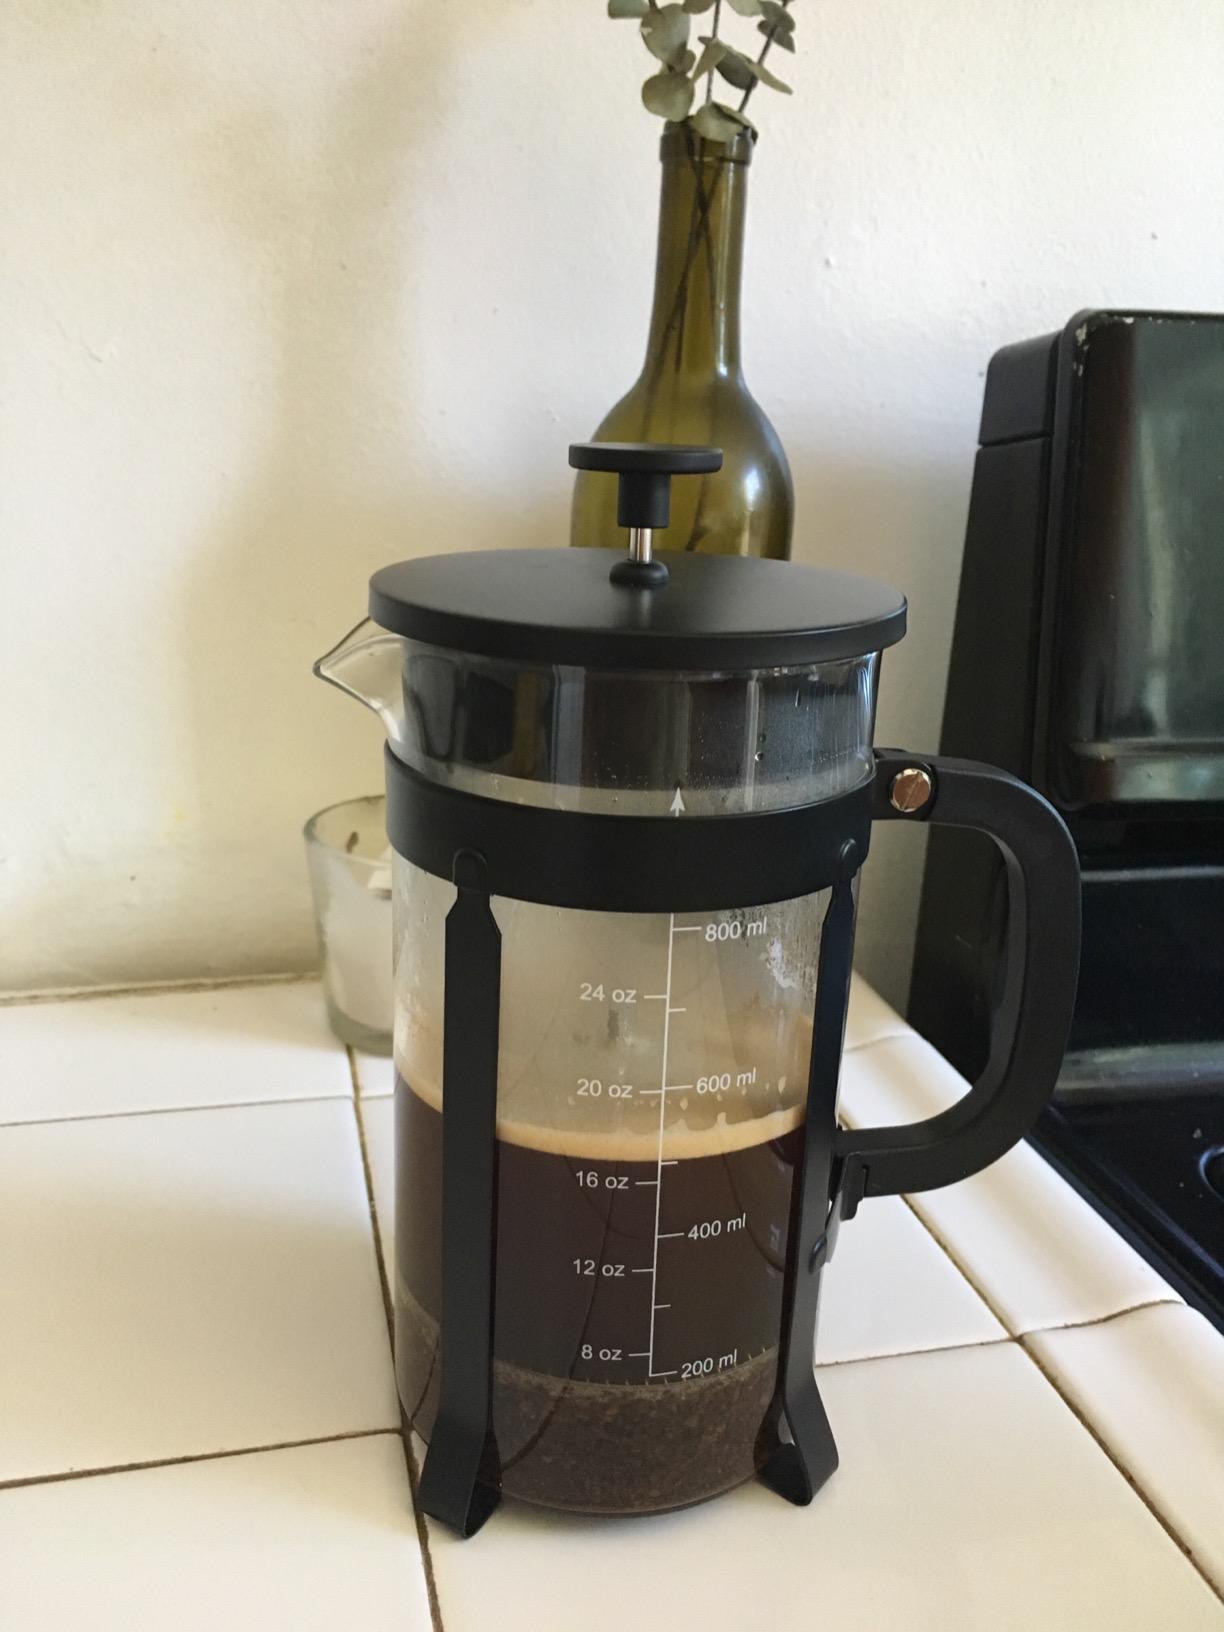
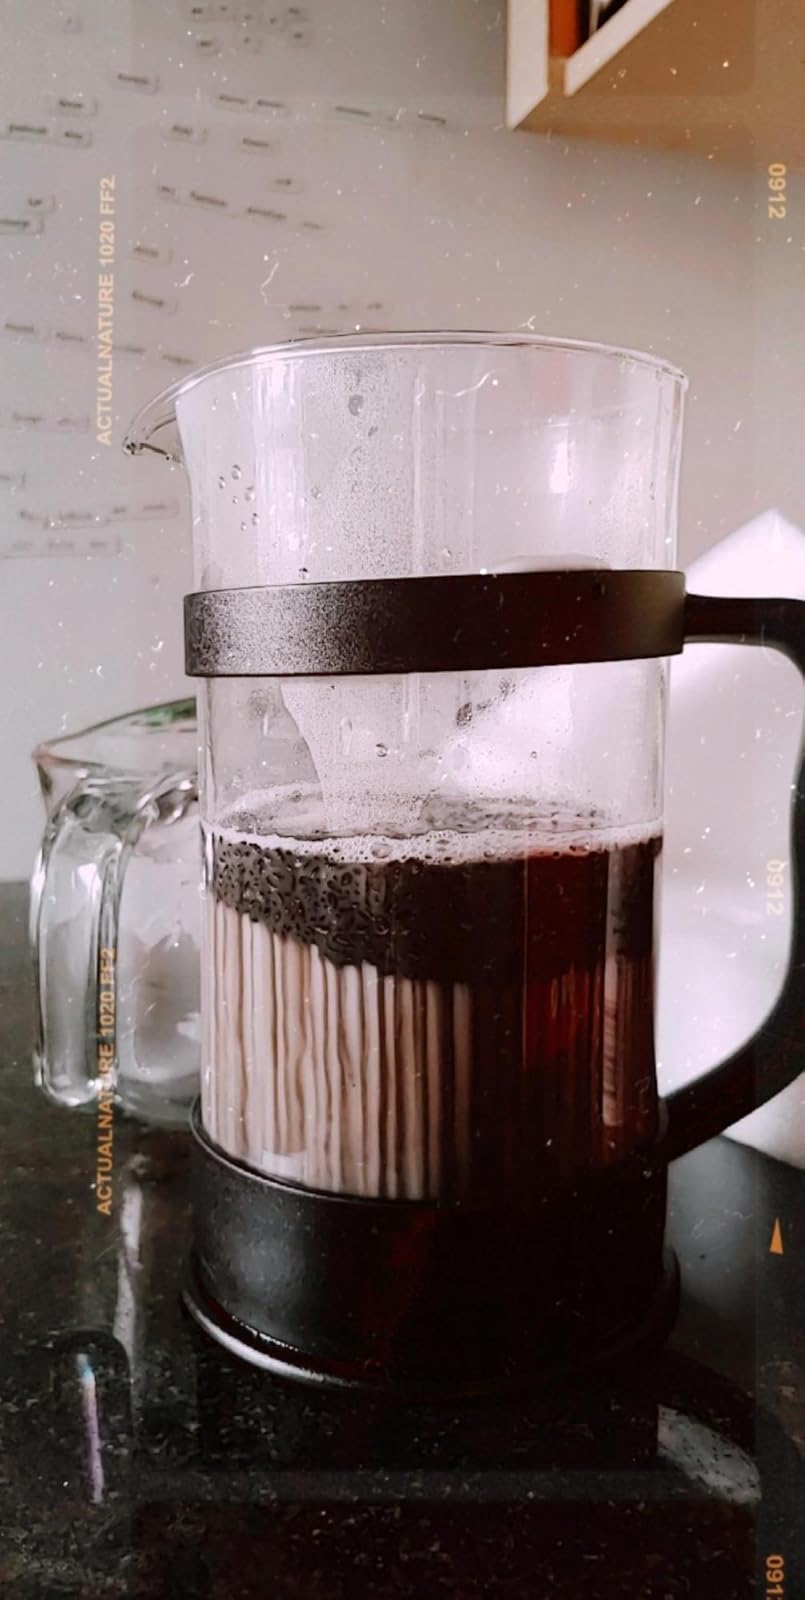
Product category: items_tea
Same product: no